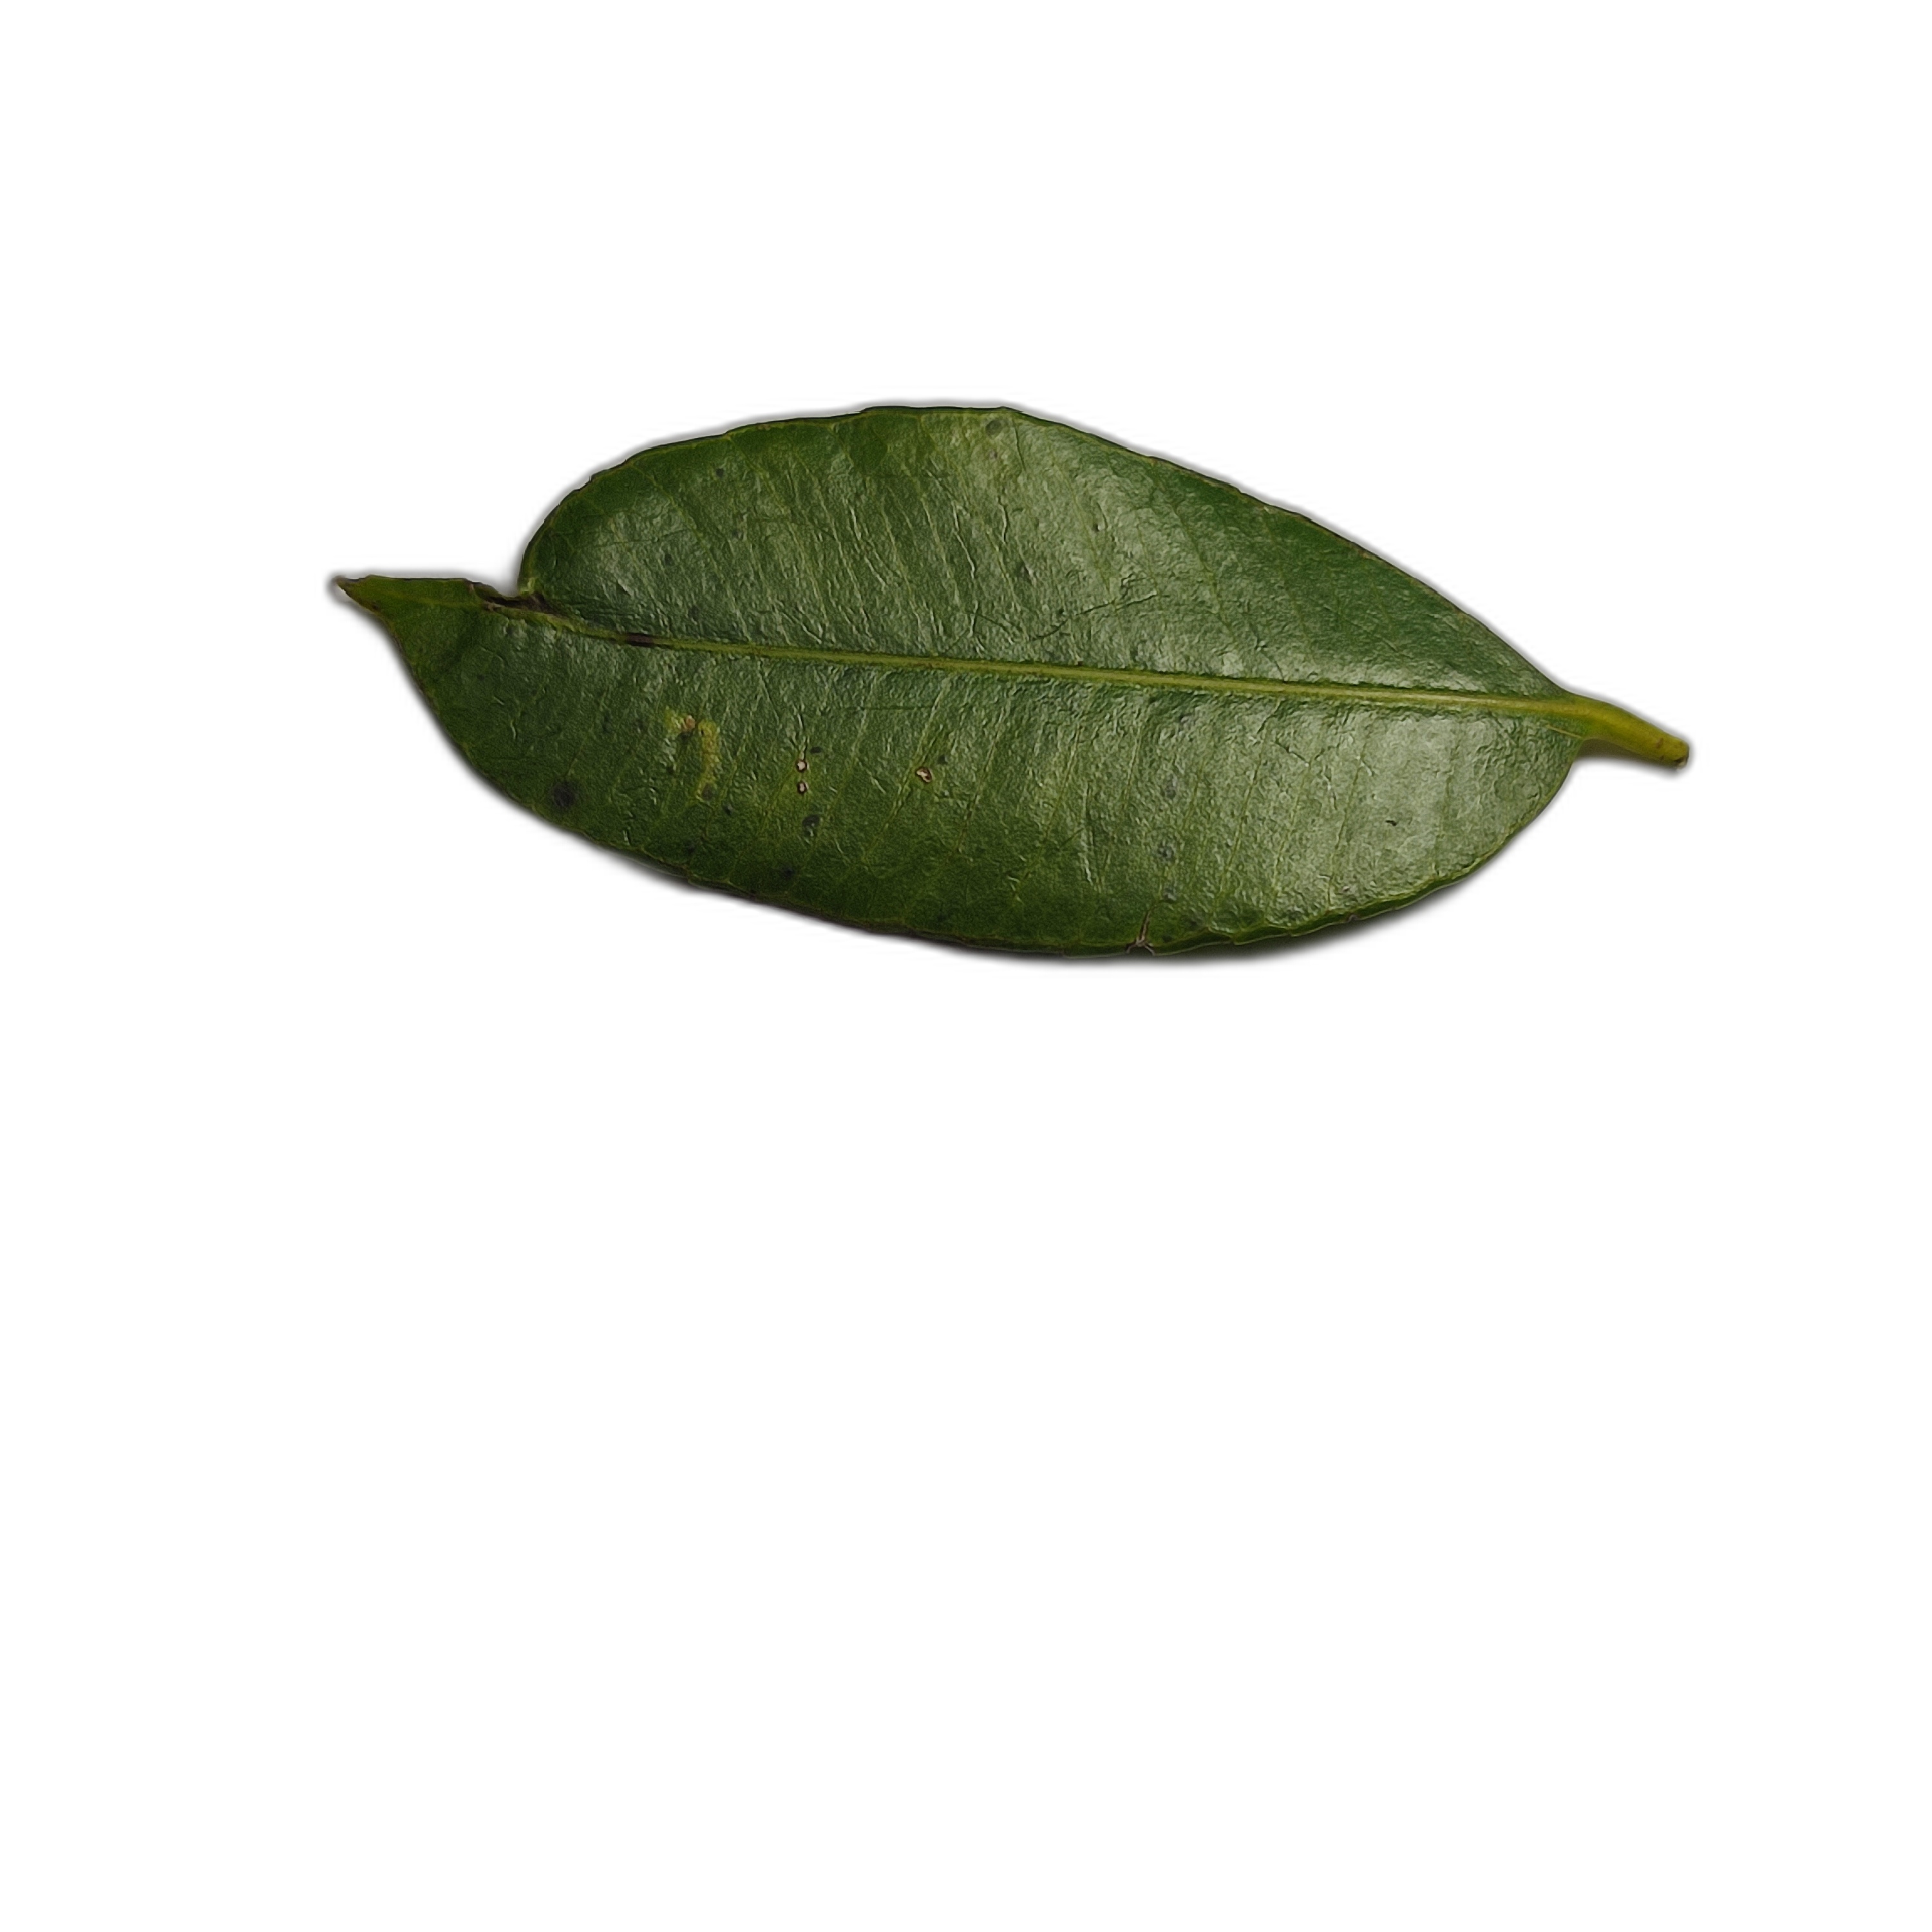
Label: healthy